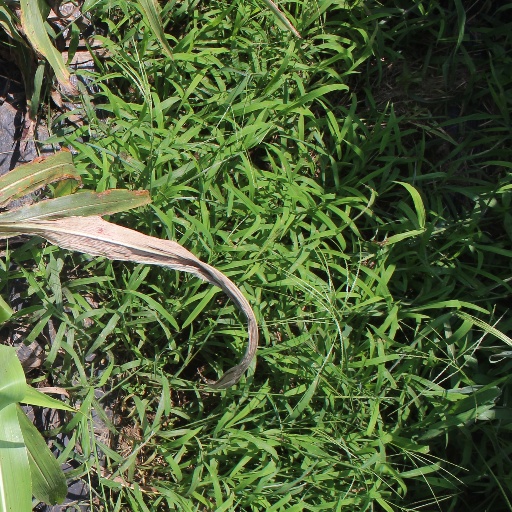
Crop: sorghum